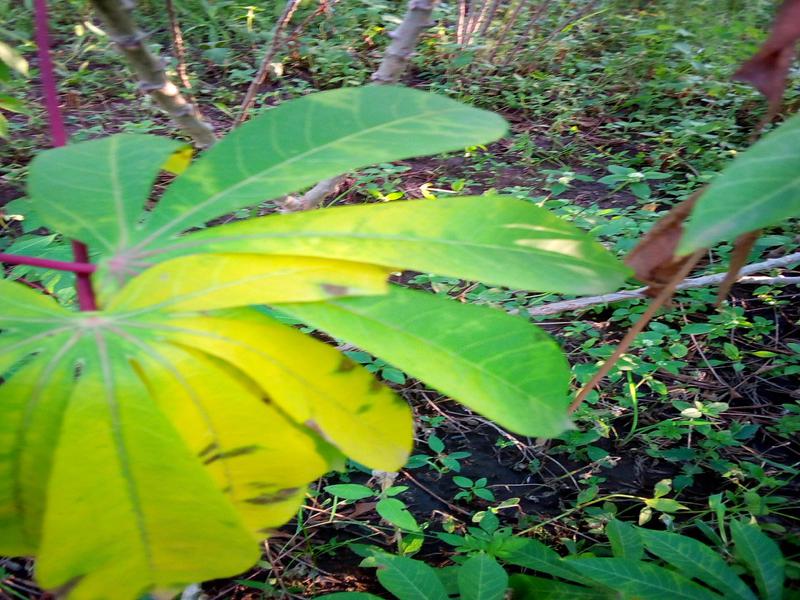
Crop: cassava
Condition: bacterial_blight